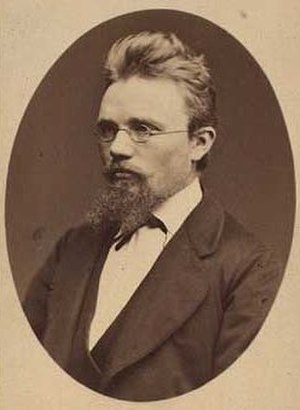
Karl Jensen (maler)
Karl Georg Jensen var en dansk maler.